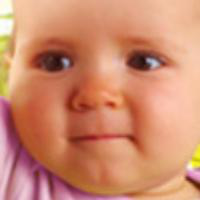
Age group: age 01-10